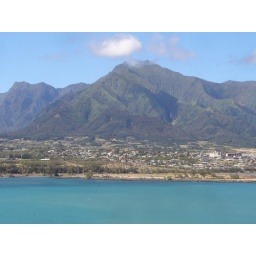
Volcanoes chiseled and molded these breathtaking mountains in Maui, which is home to some of the best mountains in Hawaii.